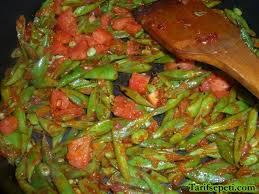
Yemek: taze_fasulye